History of eugenics

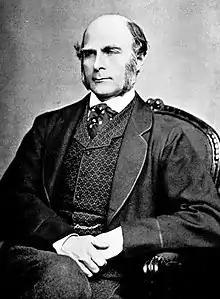
Sir Francis Galton initially developed the ideas of eugenics using social statistics.

According to Plutarch, in Sparta every proper citizen's child was inspected by the council of elders, the Gerousia, which determined whether or not the child was fit to live. If the child was deemed unfit, the child was thrown into a chasm. Plutarch is the sole historical source for the Spartan practice of systemic infanticide motivated by eugenics. While infanticide was practiced by Greeks, no contemporary sources support Plutarch's claims of mass infanticide motivated by eugenics. In 2007 the suggestion that infants were dumped near Mount Taygete was called into question due to a lack of physical evidence. Anthropologist Theodoros Pitsios' research found only bodies from adolescents up to the age of approximately 35.